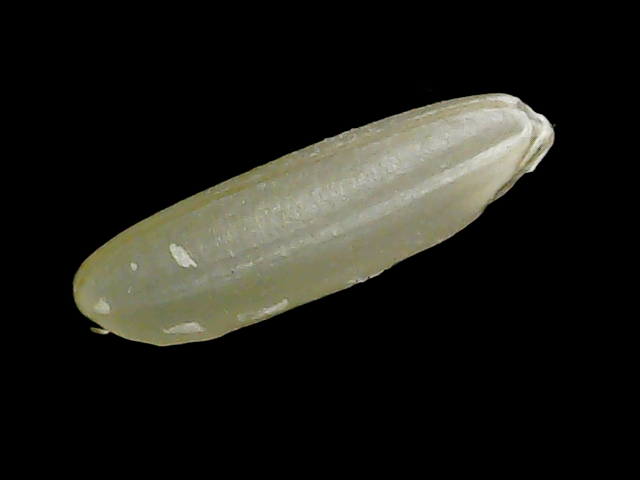
Rice variety: Binadhan11